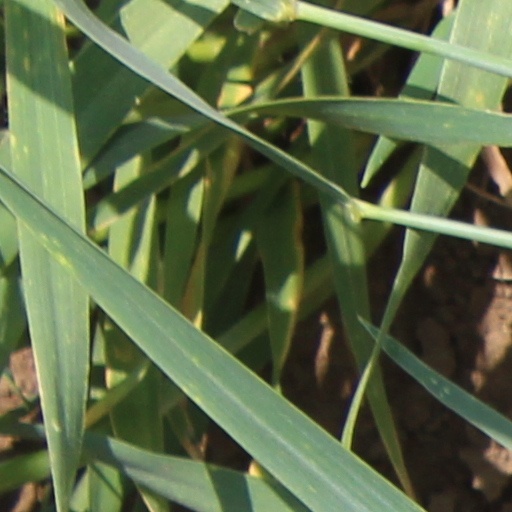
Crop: wheat